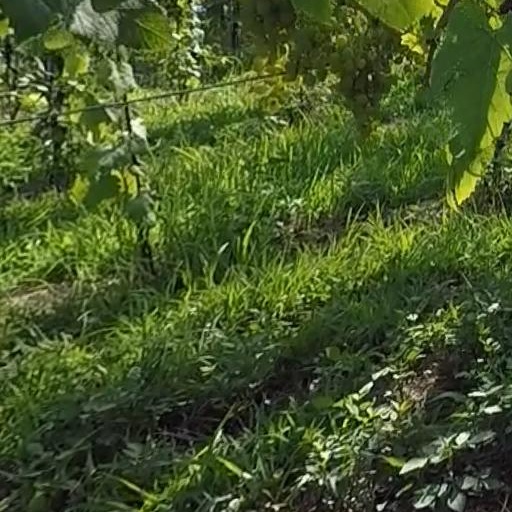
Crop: grape